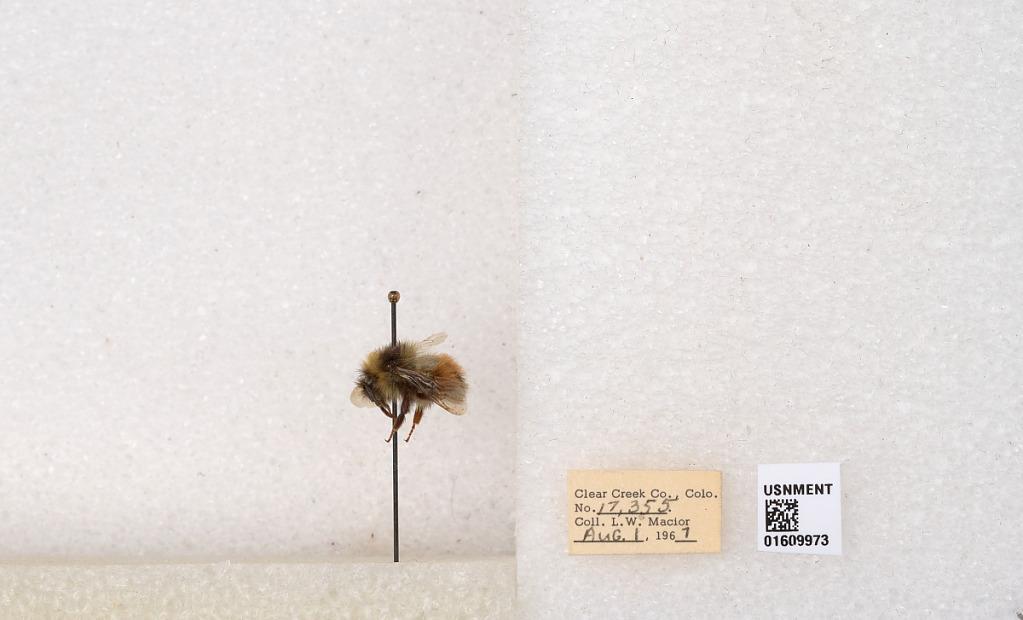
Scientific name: Bombus (Pyrobombus) sylvicola Kirby
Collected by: L. Macior
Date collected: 1967-8-1
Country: United States
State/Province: Colorado
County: Clear Creek
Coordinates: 39.6856, -105.645